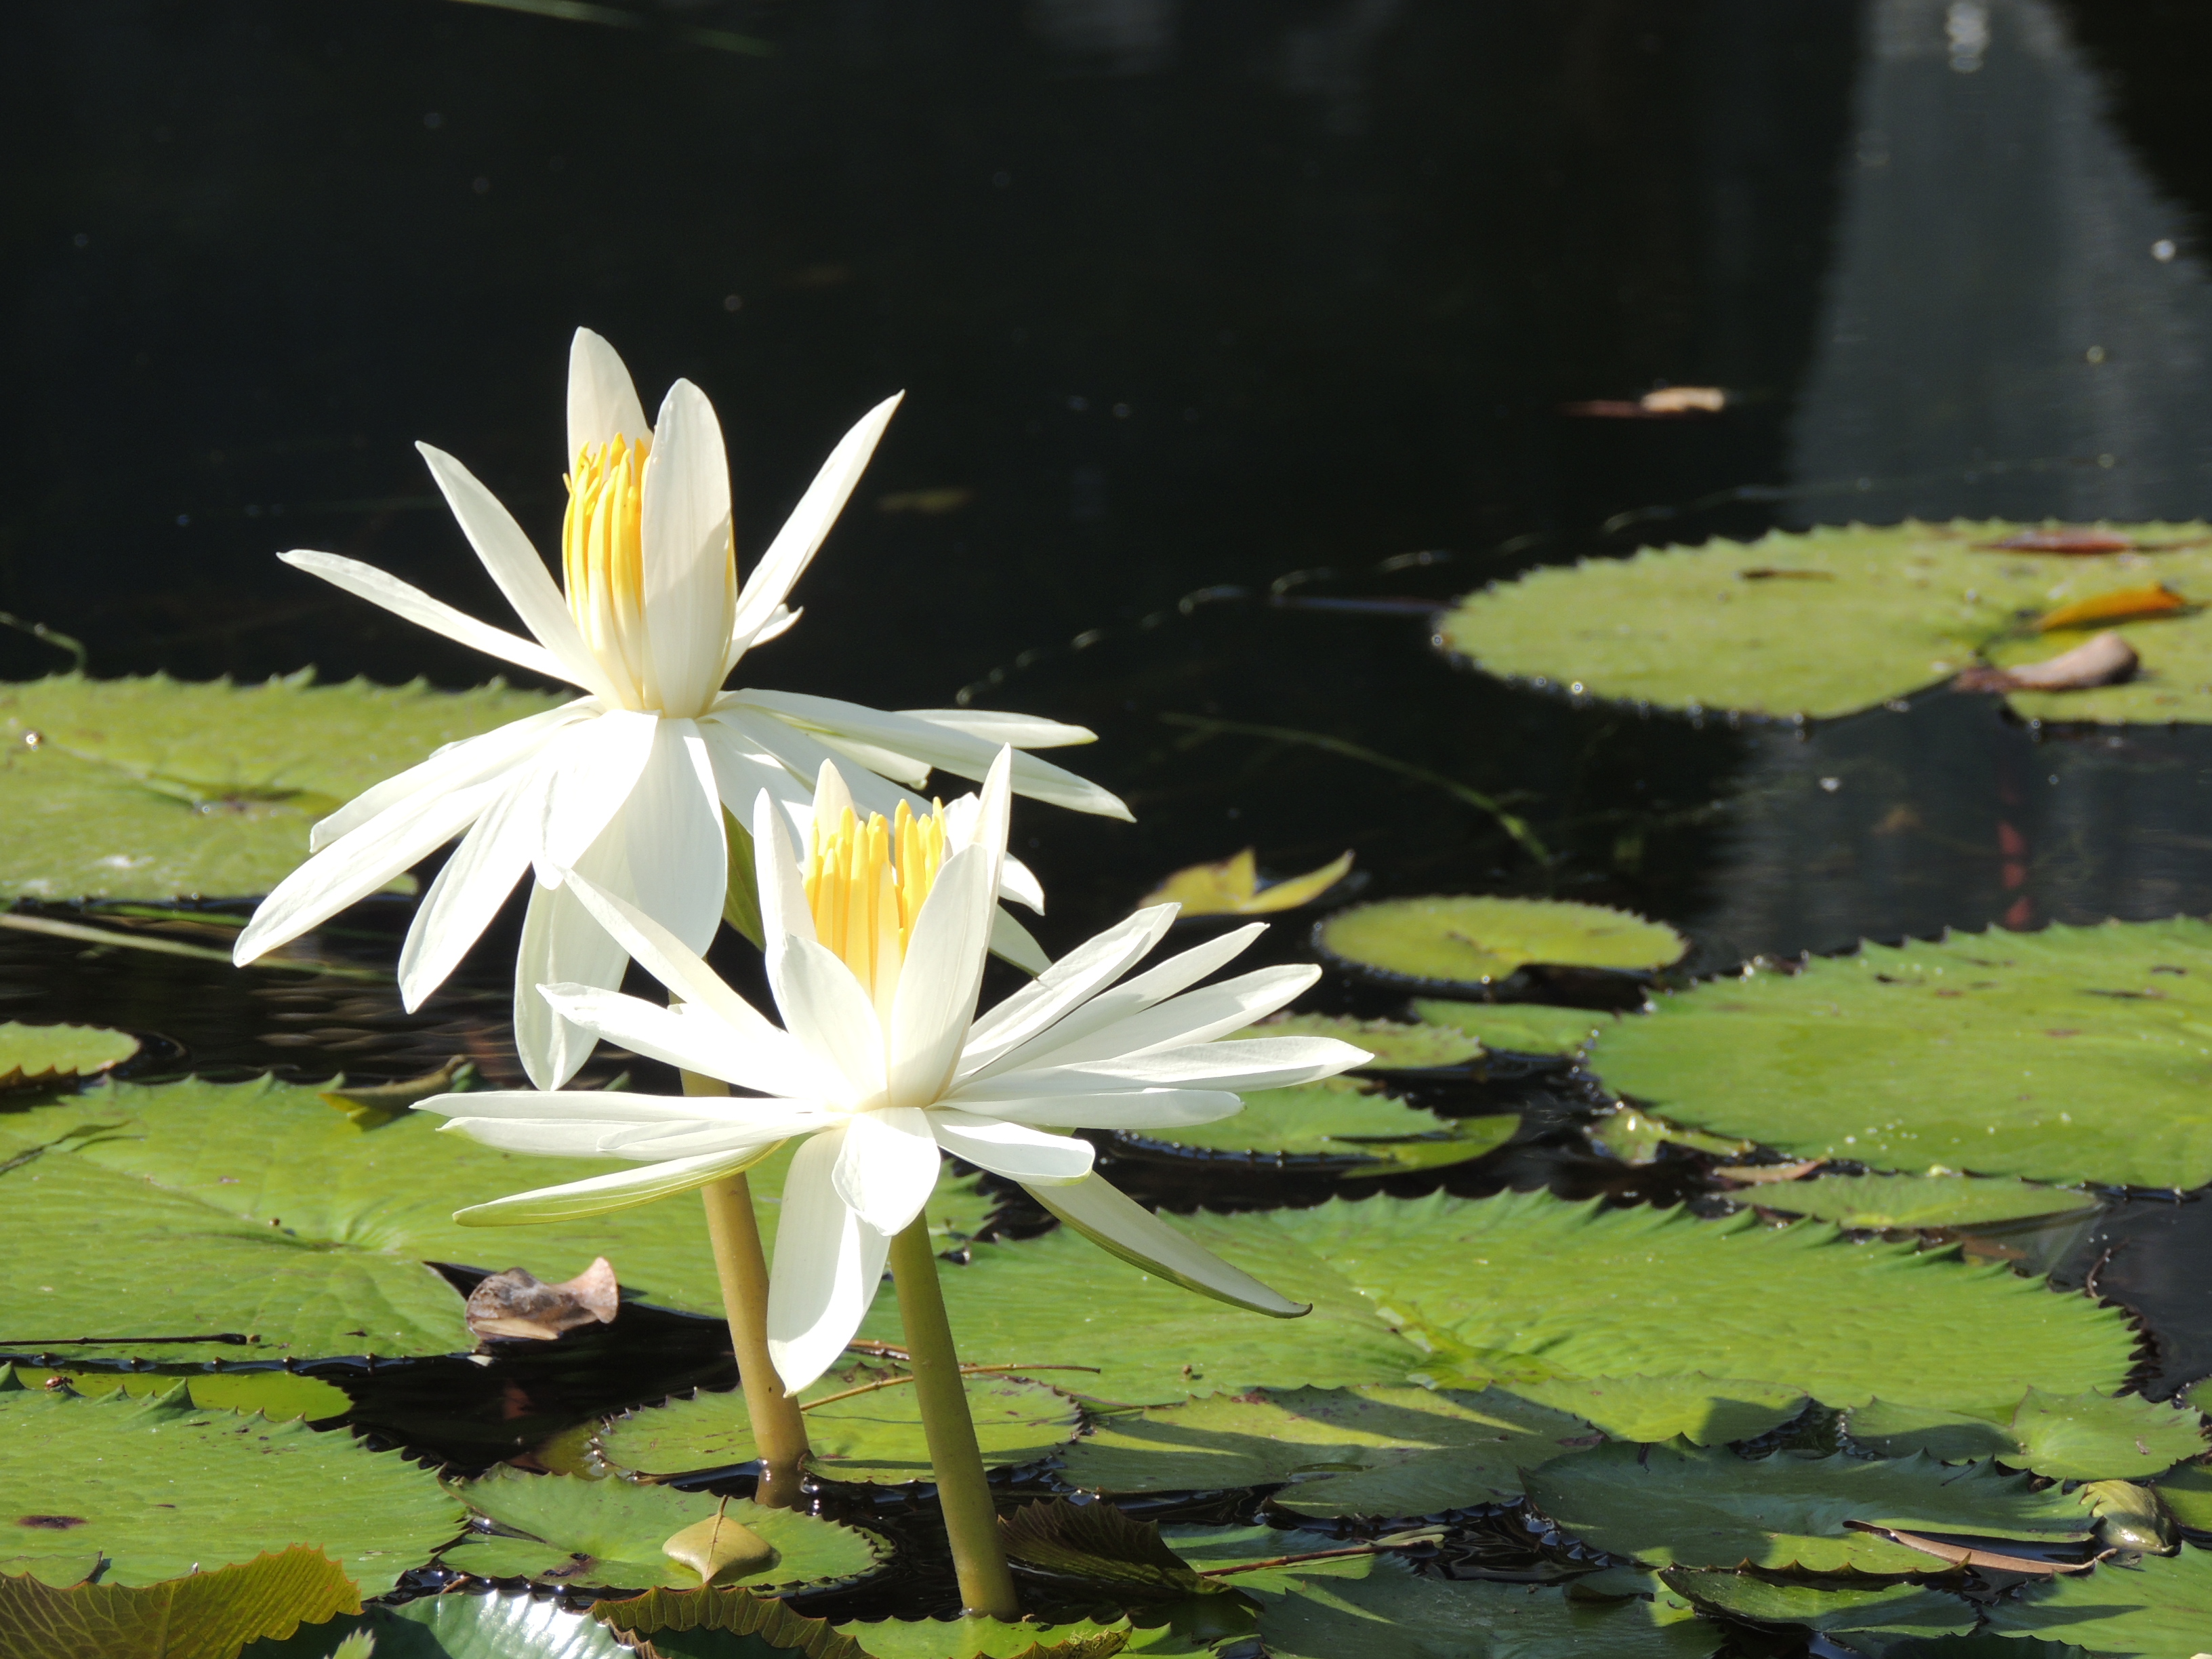
flowers, fragrant white water lily, flower, aquatic plant, white, lotus, sacred lotus, lotus family, plant, petal, water lily, botany, flowering plant, leaf, pond, wildflower, terrestrial plant, plant stem, lily family, lily, perennial plant